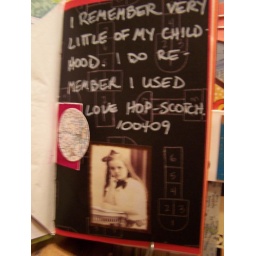
The tiny red box with the circle is actually another page by itself... ; )